W. T. Hutchens

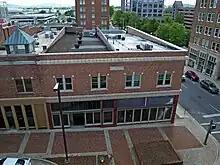
The W. T. Hutchens Building in 2011

Hutchens founded the Hutchens Company in 1886, one of the oldest still extant businesses in Huntsville. The W. T. Hutchens Building in downtown Huntsville is listed on the National Register of Historic Places. He is buried at Maple Hill Cemetery in Huntsville.